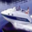
Label: ship